Chernobyl disaster

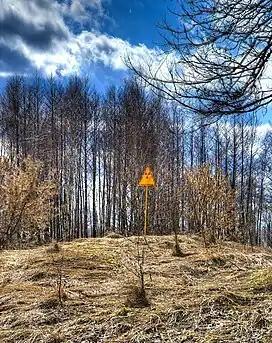
After the disaster, of pine forest directly downwind of the reactor turned reddish-brown and died, earning the name of the "Red Forest", though it soon recovered. This photograph was taken years later, in March 2009, after the forest began to grow again, with the lack of foliage at the time of the photograph merely due to the local winter at the time.

The Chernobyl nuclear power plant is located next to the Pripyat River, which feeds into the Dnieper reservoir system, one of the largest surface water systems in Europe, which at the time supplied water to Kiev's 2.4 million residents, and was still in spring flood when the accident occurred. The radioactive contamination of aquatic systems therefore became a major problem in the immediate aftermath.